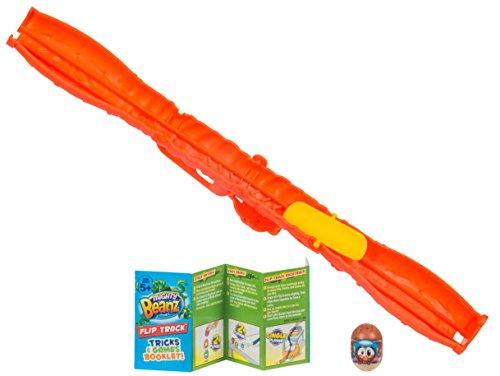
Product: Mighty Beanz Flip Track - Teeter Totter
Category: Toys & Games | Games & Accessories | Handheld Games
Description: Take your handy Flip Track anywhere and show off your Mighty Bean balance and skills.
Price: $4.42
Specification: ProductDimensions:1.7x14x2inches|ItemWeight:4ounces|ShippingWeight:4ounces(Viewshippingratesandpolicies)|ASIN:B01599K3X0|Itemmodelnumber:66511|Manufacturerrecommendedage:0monthsandup